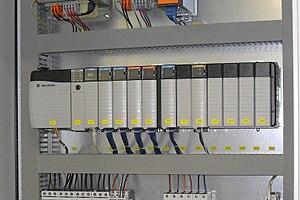
L'automation industrielle est l'art d'utiliser les machines afin de réduire la charge de travail du travailleur tout en gardant une productivité et la qualité.
Un automate programmable industriel, ou API, est un dispositif électronique programmable destiné à la commande de processus industriels par un traitement séquentiel. Il envoie des ordres vers les préactionneurs à partir de données d’entrées, de consignes et d’un programme informatique.
Allen-Bradley est la marque d'une gamme d'équipements d'automation industrielle, aujourd'hui propriété de Rockwell Automation. La société, dont le chiffre d'affaires s'élèvait à environ 6,4 milliards de dollars américains en 2013, fabrique des automates programmables, des interfaces homme-machine, des capteurs, des composants et des systèmes de sécurité, des logiciels, des variateurs et des systèmes d'entraînement, des contacteurs, des centres de commande de moteur et des systèmes de ce type des produits. Rockwell Automation fournit également des services de gestion d'actifs, notamment des services de réparation et de conseil. Le siège social de Rockwell Automation est situé à Milwaukee, Wisconsin.